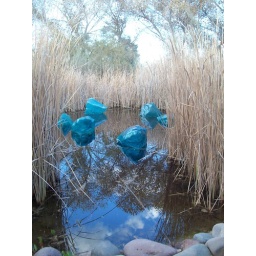
Chihuly glass Blue glass rocks in pond